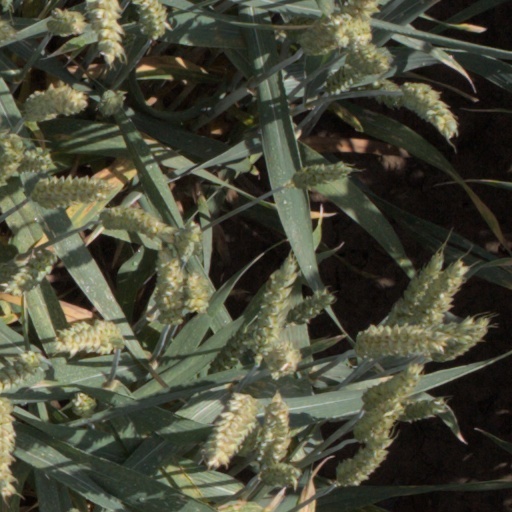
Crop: wheat